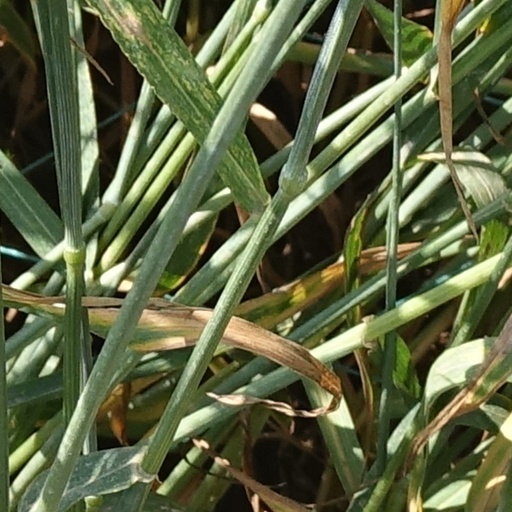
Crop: wheat